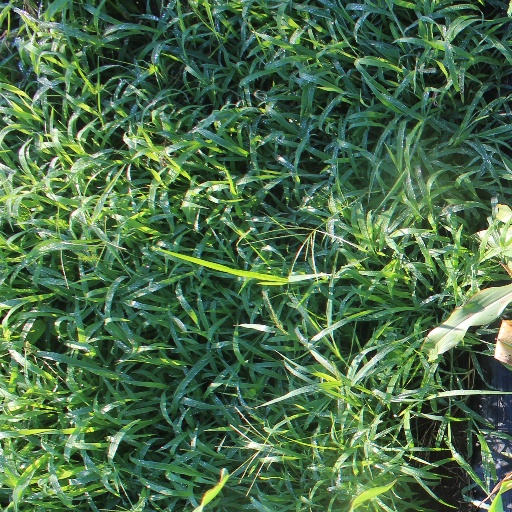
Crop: sorghum